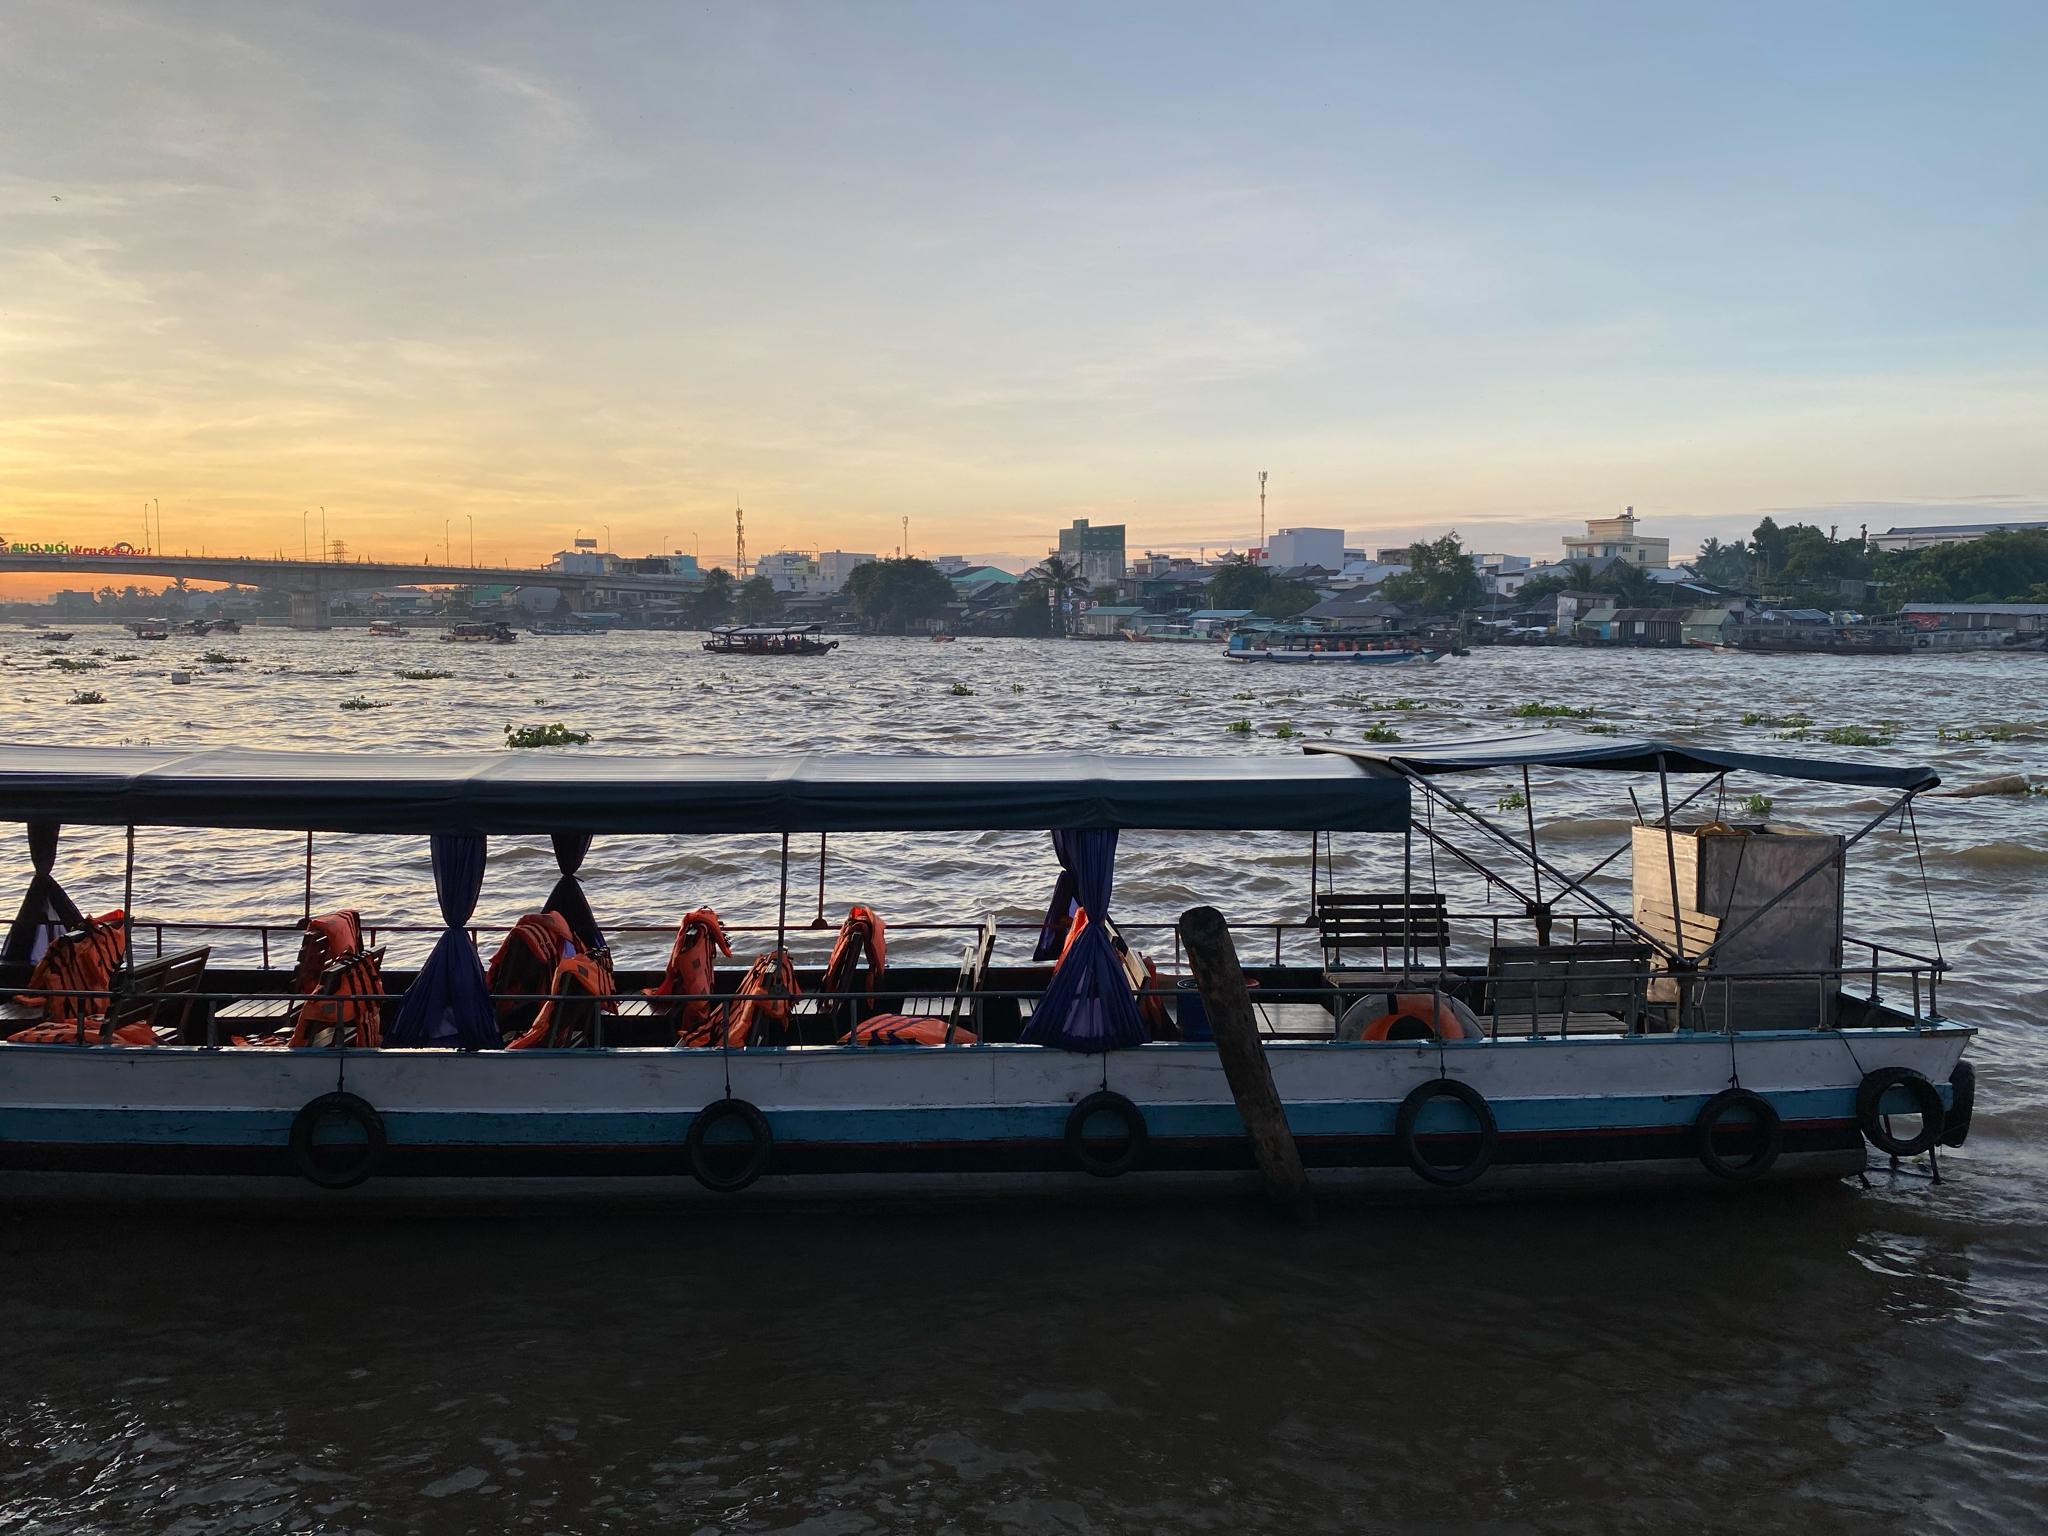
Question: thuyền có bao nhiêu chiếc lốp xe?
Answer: có bảy chiếc